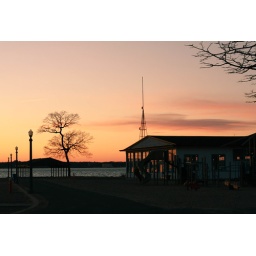
The merry-go-round horses have a house with an ocean view... though they are rather lonely in the winter time.